Souhir Ben Amara

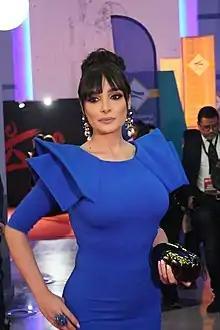
Souhir Ben Amara in 2018

The daughter of a diplomat, she lived in Paris until the age of six before moving to Tunisia. Passionate about art from her youth, it was at the age of sixteen that she decided to really make it her profession. Ben Amara's father was sick during high school, but she obtained her baccalaureate with honors. She took a gap year, then studied at the Higher Institute of Multimedia Arts in La Manouba, where she received an audiovisual diploma. Though she is a director by training, Ben Amara has focused on acting since her senior project.